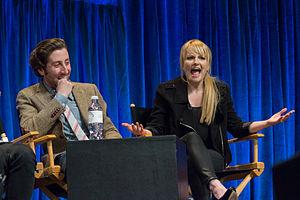
Melissa Rauch, née le 23 juin 1980 à Marlboro Township dans l'État du New Jersey est une actrice américaine. Elle est surtout connue pour le rôle de Bernadette Rostenkowski qu'elle interprète dans la série télévisée The Big Bang Theory.